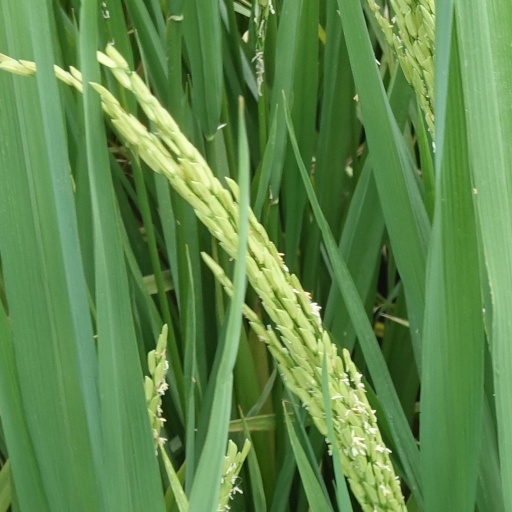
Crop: rice